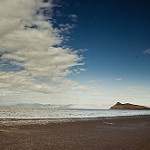
Label: sea